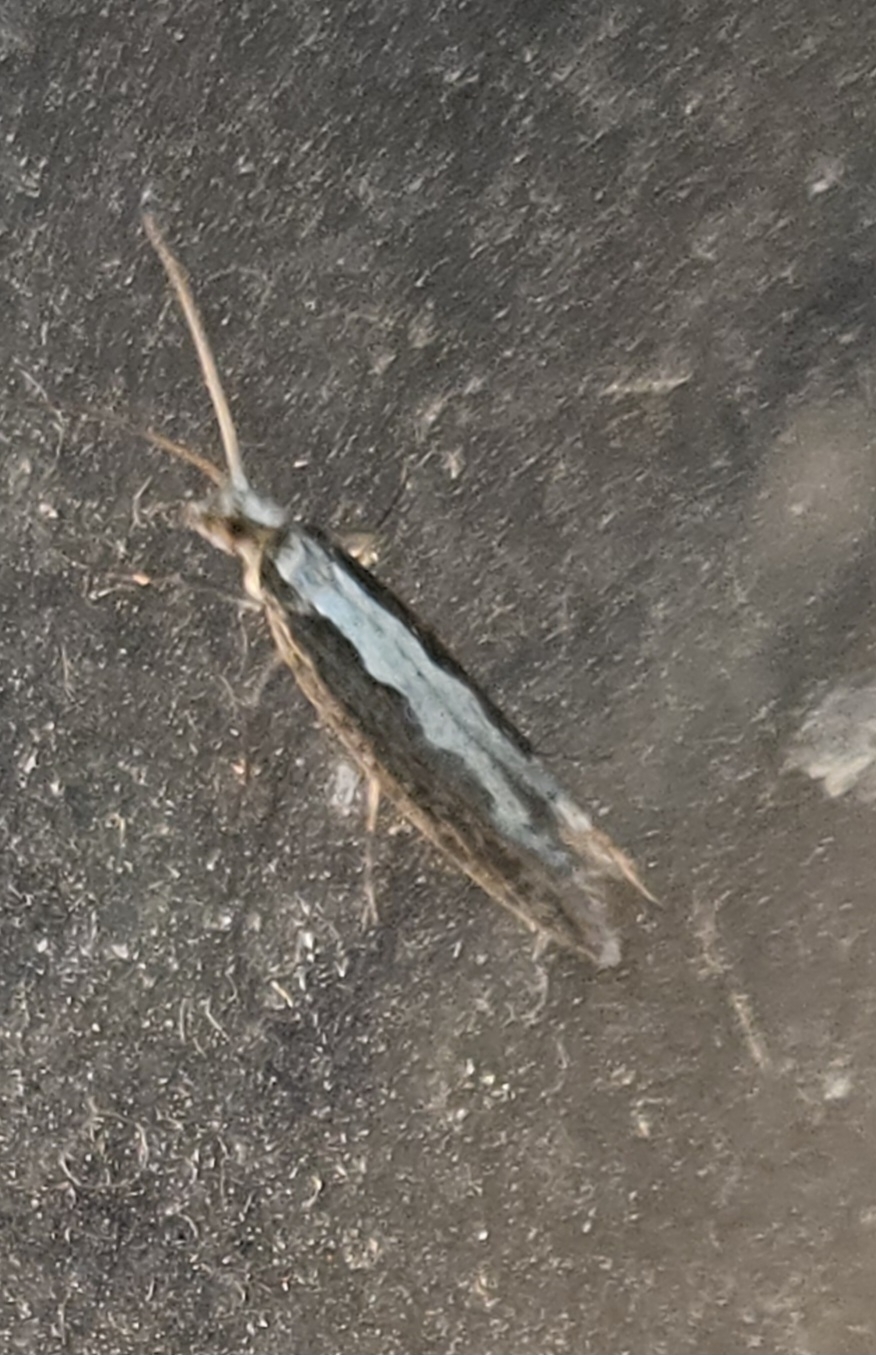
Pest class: diamondback_moth